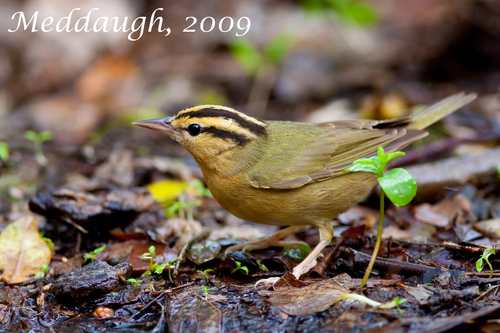
this little bird is mostly yellow with black stripes along its crown, and superciliary.
this little bird has a yellow belly and breast, with a black superciliary and crown.
a small yellow-brown bird with a very pointed beak and black and yellow striping on its head.
a small yellow and greenish bird with a narrow bill
this pretty bird is quite colorful on his head which is yellow with black stripes and he has a green and yellow body.
a small bird containing a yellow, white and dark brown stripe along its face and crown, a white eye ring, and light green and grey coverts.
this bird has wings that are yellow and has a striped crown
this bird is green with black and has a long, pointy beak.
this small bird has a pointed bill and yellow, brown and white stripes head, greenish wing feathers and dark orange black belly.
a small bird with a green coloring and black eyebrows.
Species: Worm Eating Warbler